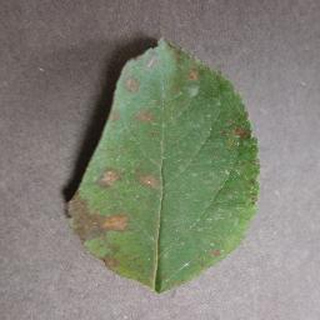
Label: apple_cedar_apple_rust